1951–52 Detroit Red Wings season

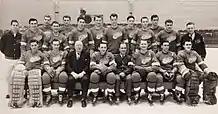
Team photo with Sid Abel in the front row wearing the captain's "C"

Terry Sawchuk, Bob Goldham, Benny Woit, Red Kelly, Leo Reise, Marcel Pronovost, Ted Lindsay, Tony Leswick, Gordie Howe, Metro Prystai, Marty Pavelich, Sid Abel (captain), Glen Skov, Alex Delvecchio, John Wilson, Vic Stasiuk, Larry Zeidel, Jack Adams (manager), Tommy Ivan (coach), Carl Mattson (trainer)